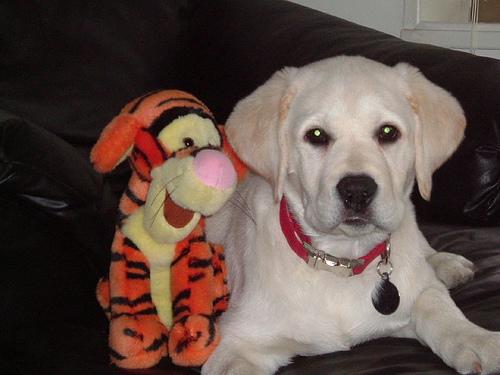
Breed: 3580-n000122-Labrador_retriever